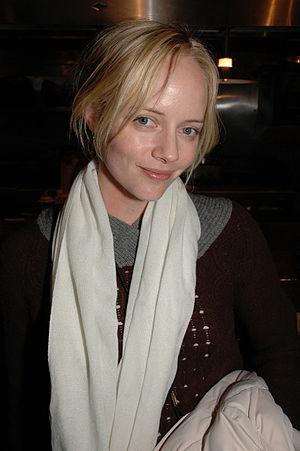
Marley Eve Shelton est une actrice américaine née le 12 avril 1974 à Los Angeles.